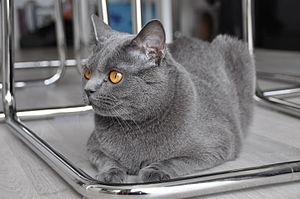
Chat Chartreux adulte
Le chartreux, aussi appelé chat des Chartreux, est une race de chats originaire de France. Ce chat est caractérisé par des yeux de couleur or à cuivre et un pelage court et fourni entièrement bleu. Sa tête aux joues rebondies lui confère un visage « souriant ». Le développement du chartreux est lent : plus d'une année lui est nécessaire pour atteindre la maturité.